Keeling's Guide to Japan

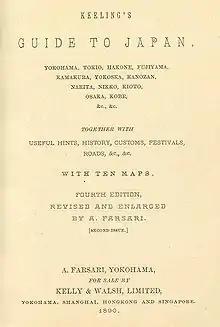
Title page of "Keeling's Guide to Japan", 1890

Keeling's Guide to Japan was a tourist guidebook published in several editions during the 19th century by the Yokohama-based firm, "A. Farsari & Co."